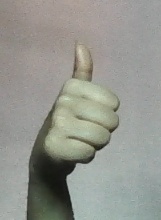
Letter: aleff